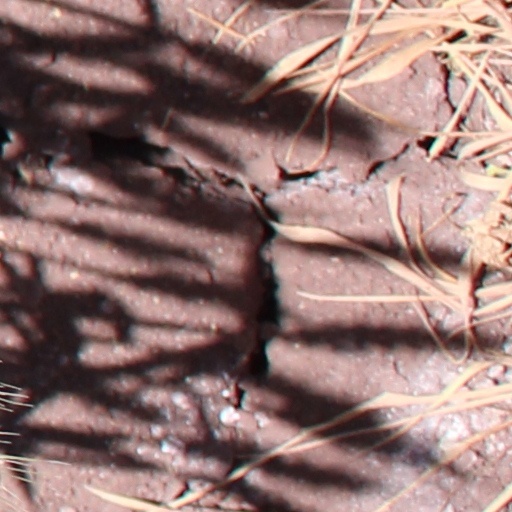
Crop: wheat